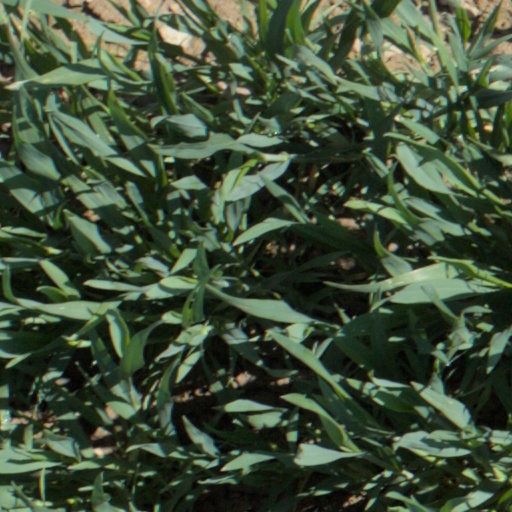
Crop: wheat